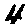
Label: 4